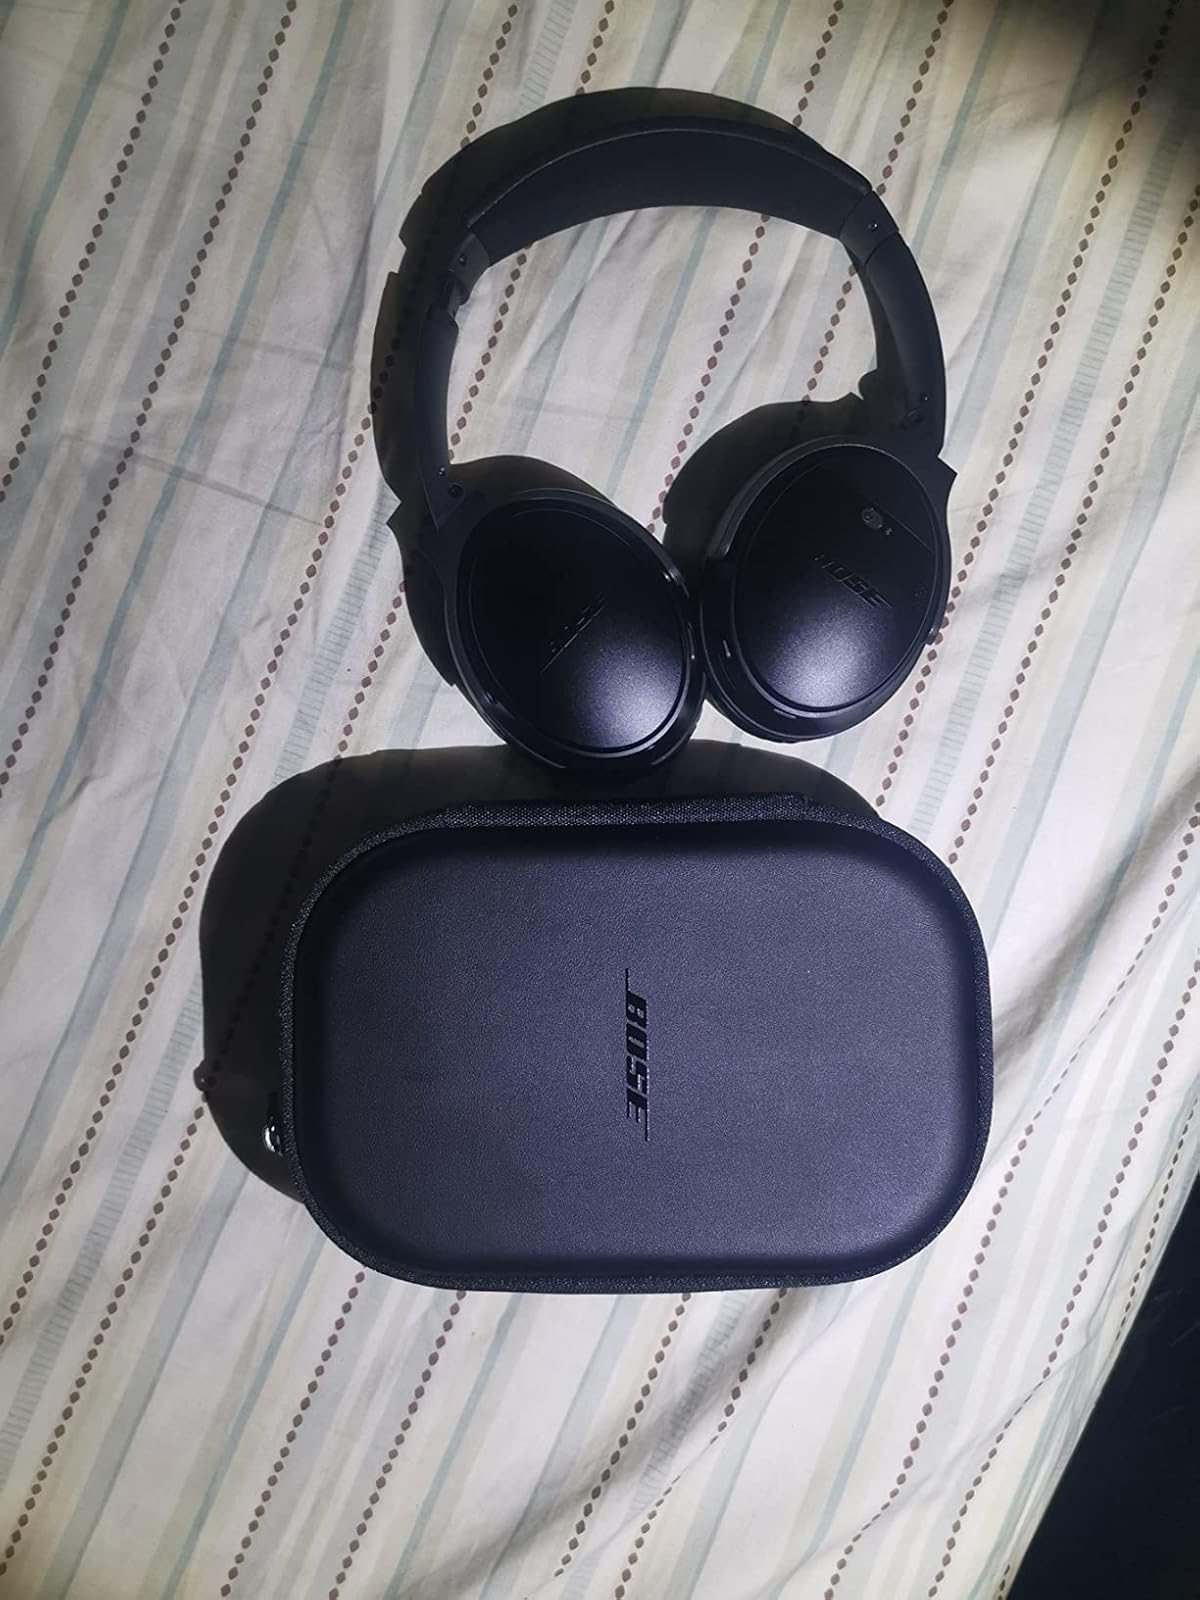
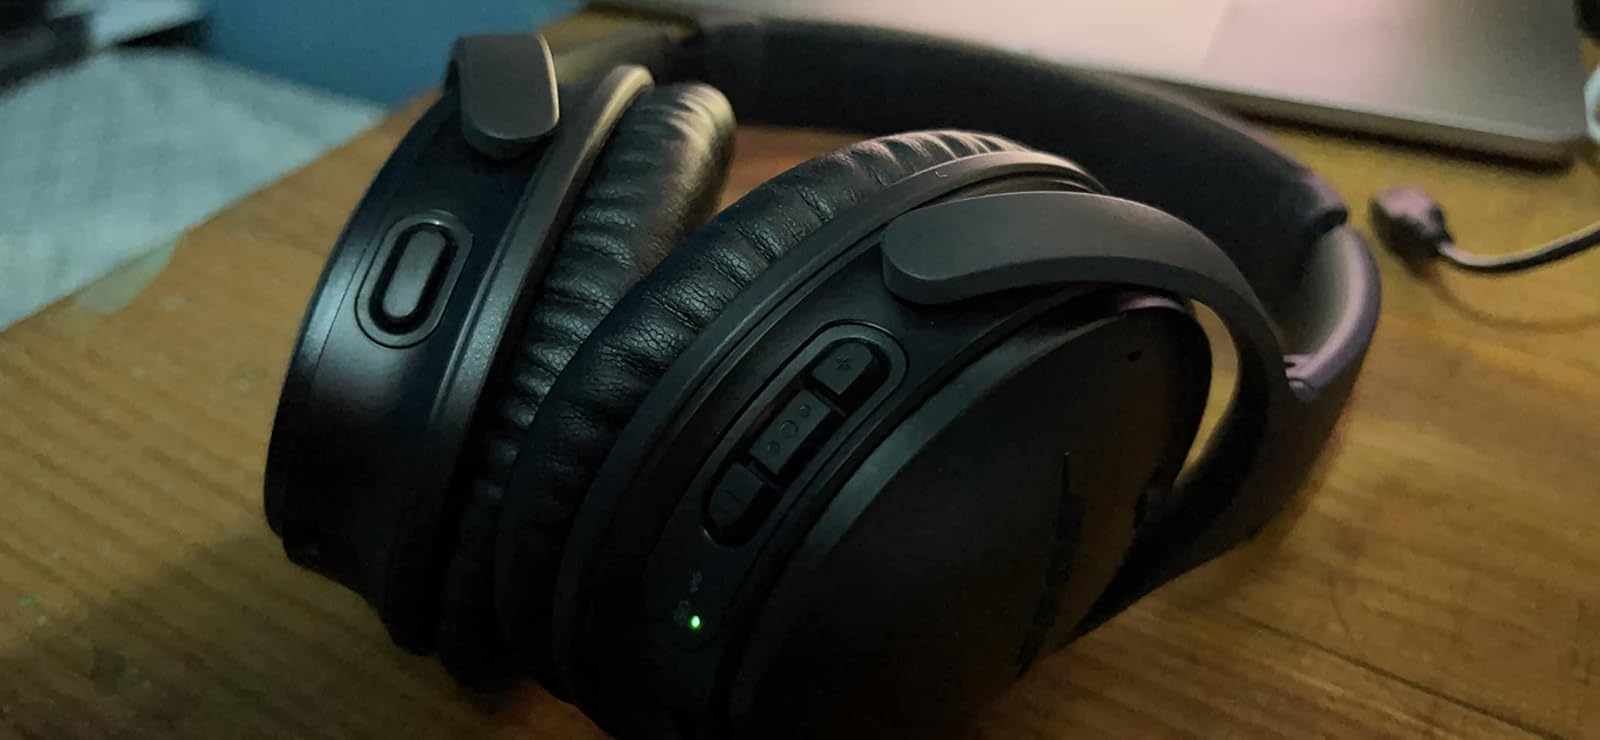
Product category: headphones
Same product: yes